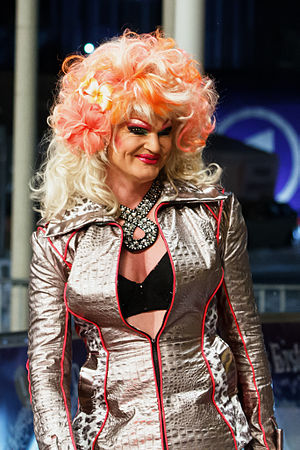
Echo (musikpris) / Lokationer for afholdelse
Olivia Jones ved prisuddelingen i Berlin 2013
Echo er en prisuddeling som uddeles af Deutsche Phono-Akademie, der er en tysk organisation for pladeselskaber, i anerkendelse for bedrifter inden for musikindustrien. Den første ceremoni blev afholdt i 1992, og den blev gennemført for at ære de musikalske bedrifter i 1991, hvor den erstattede Deutscher Schallplattenpreis, som var blevet uddelt siden 1963. Hvert års vinder bliver afgjort af det forgangne års salgstal. Vinderne i pop-kategorien bliver annonceret i marts, men vinderne i den klassiske kategori blive annonceret i oktober.